Bettwiesen

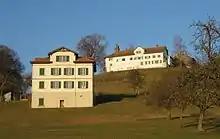
Lower Castle of Bettwiesen Castle

Bettwiesen Castle is listed as a Swiss heritage site of national significance.